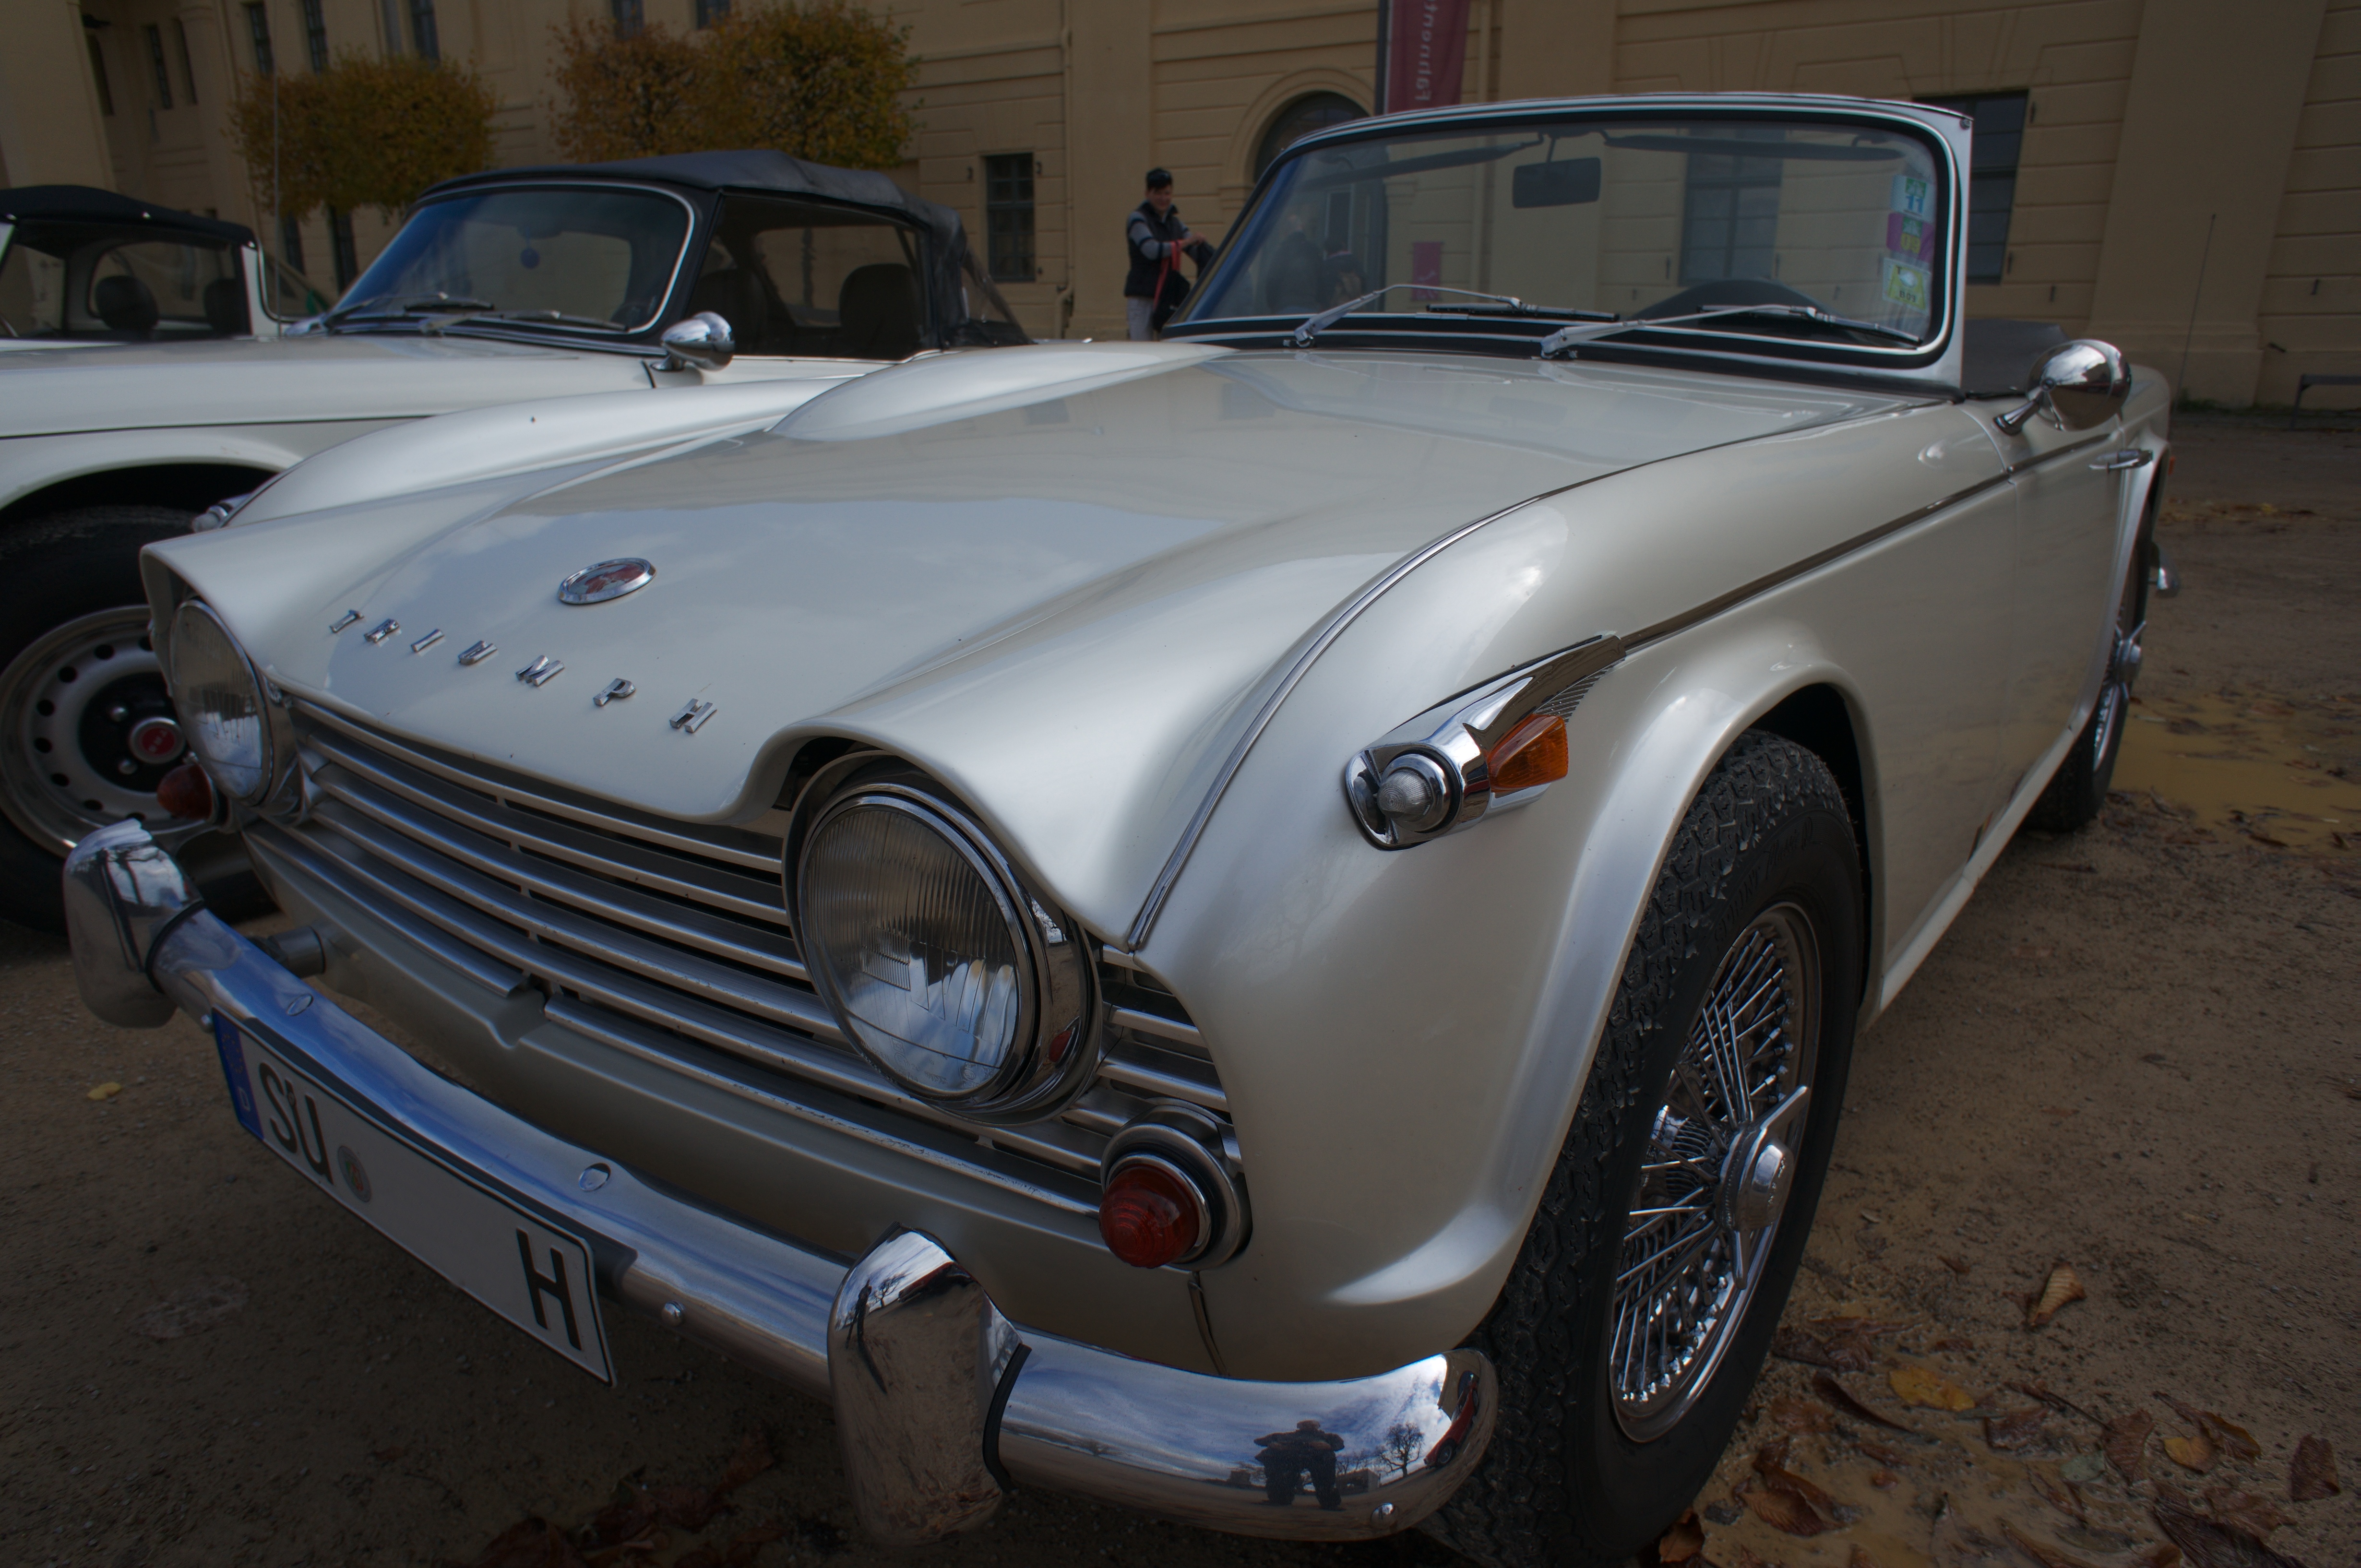
car, vehicle, classic car, sports car, vintage car, 2013, rawtherapee, sony, convertible, 16mm, fahrzeug, nex, nex6, triumph, lenstagged, steffenzahn, sel16f28, sonye2816mm, antique car, land vehicle, performance car, triumph tr250, triumph tr6, triumph tr4, triumph tr5